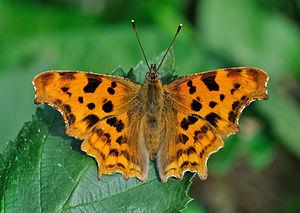
Robert-le-Diable (Polygonia c-album f. hutchinsoni) de la génération estivale à Hamm, Allemagne. Suomi: Kesäsukupolven Herukkaperhonen (Polygonia c-album f. hutchinsoni) Hammissa, Saksassa.
Le Robert-le-Diable est une espèce paléarctique de lépidoptères de la famille des Nymphalidae. Commun en Europe, ce papillon est connu pour sa silhouette particulière, avec ses ailes très découpées.
Le Site de Grand Intérêt Biologique des Viviers, plus connu sous le nom de Terril des Viviers est un ancien site de charbonnage s'étendant à l'est de Gilly, section de la ville de Charleroi.